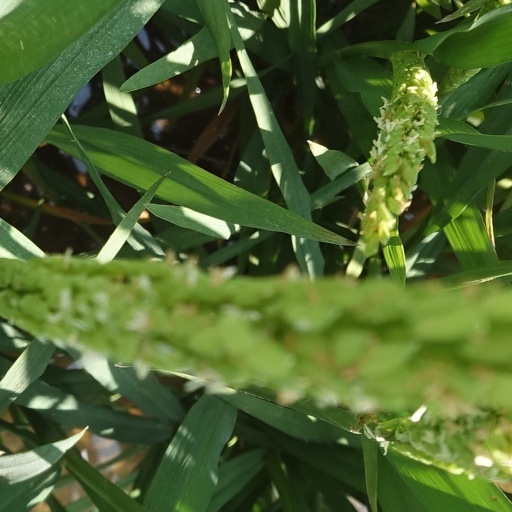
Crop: rice